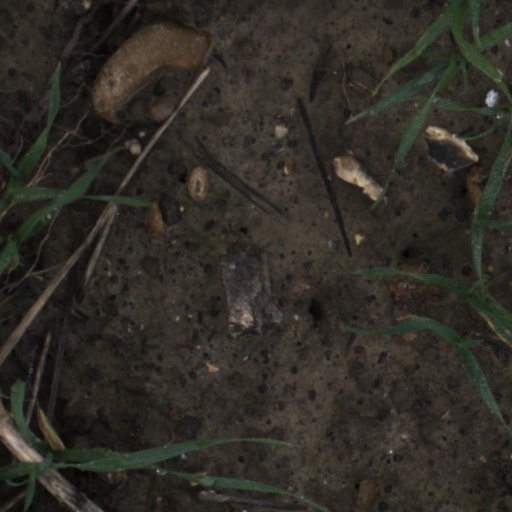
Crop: wheat